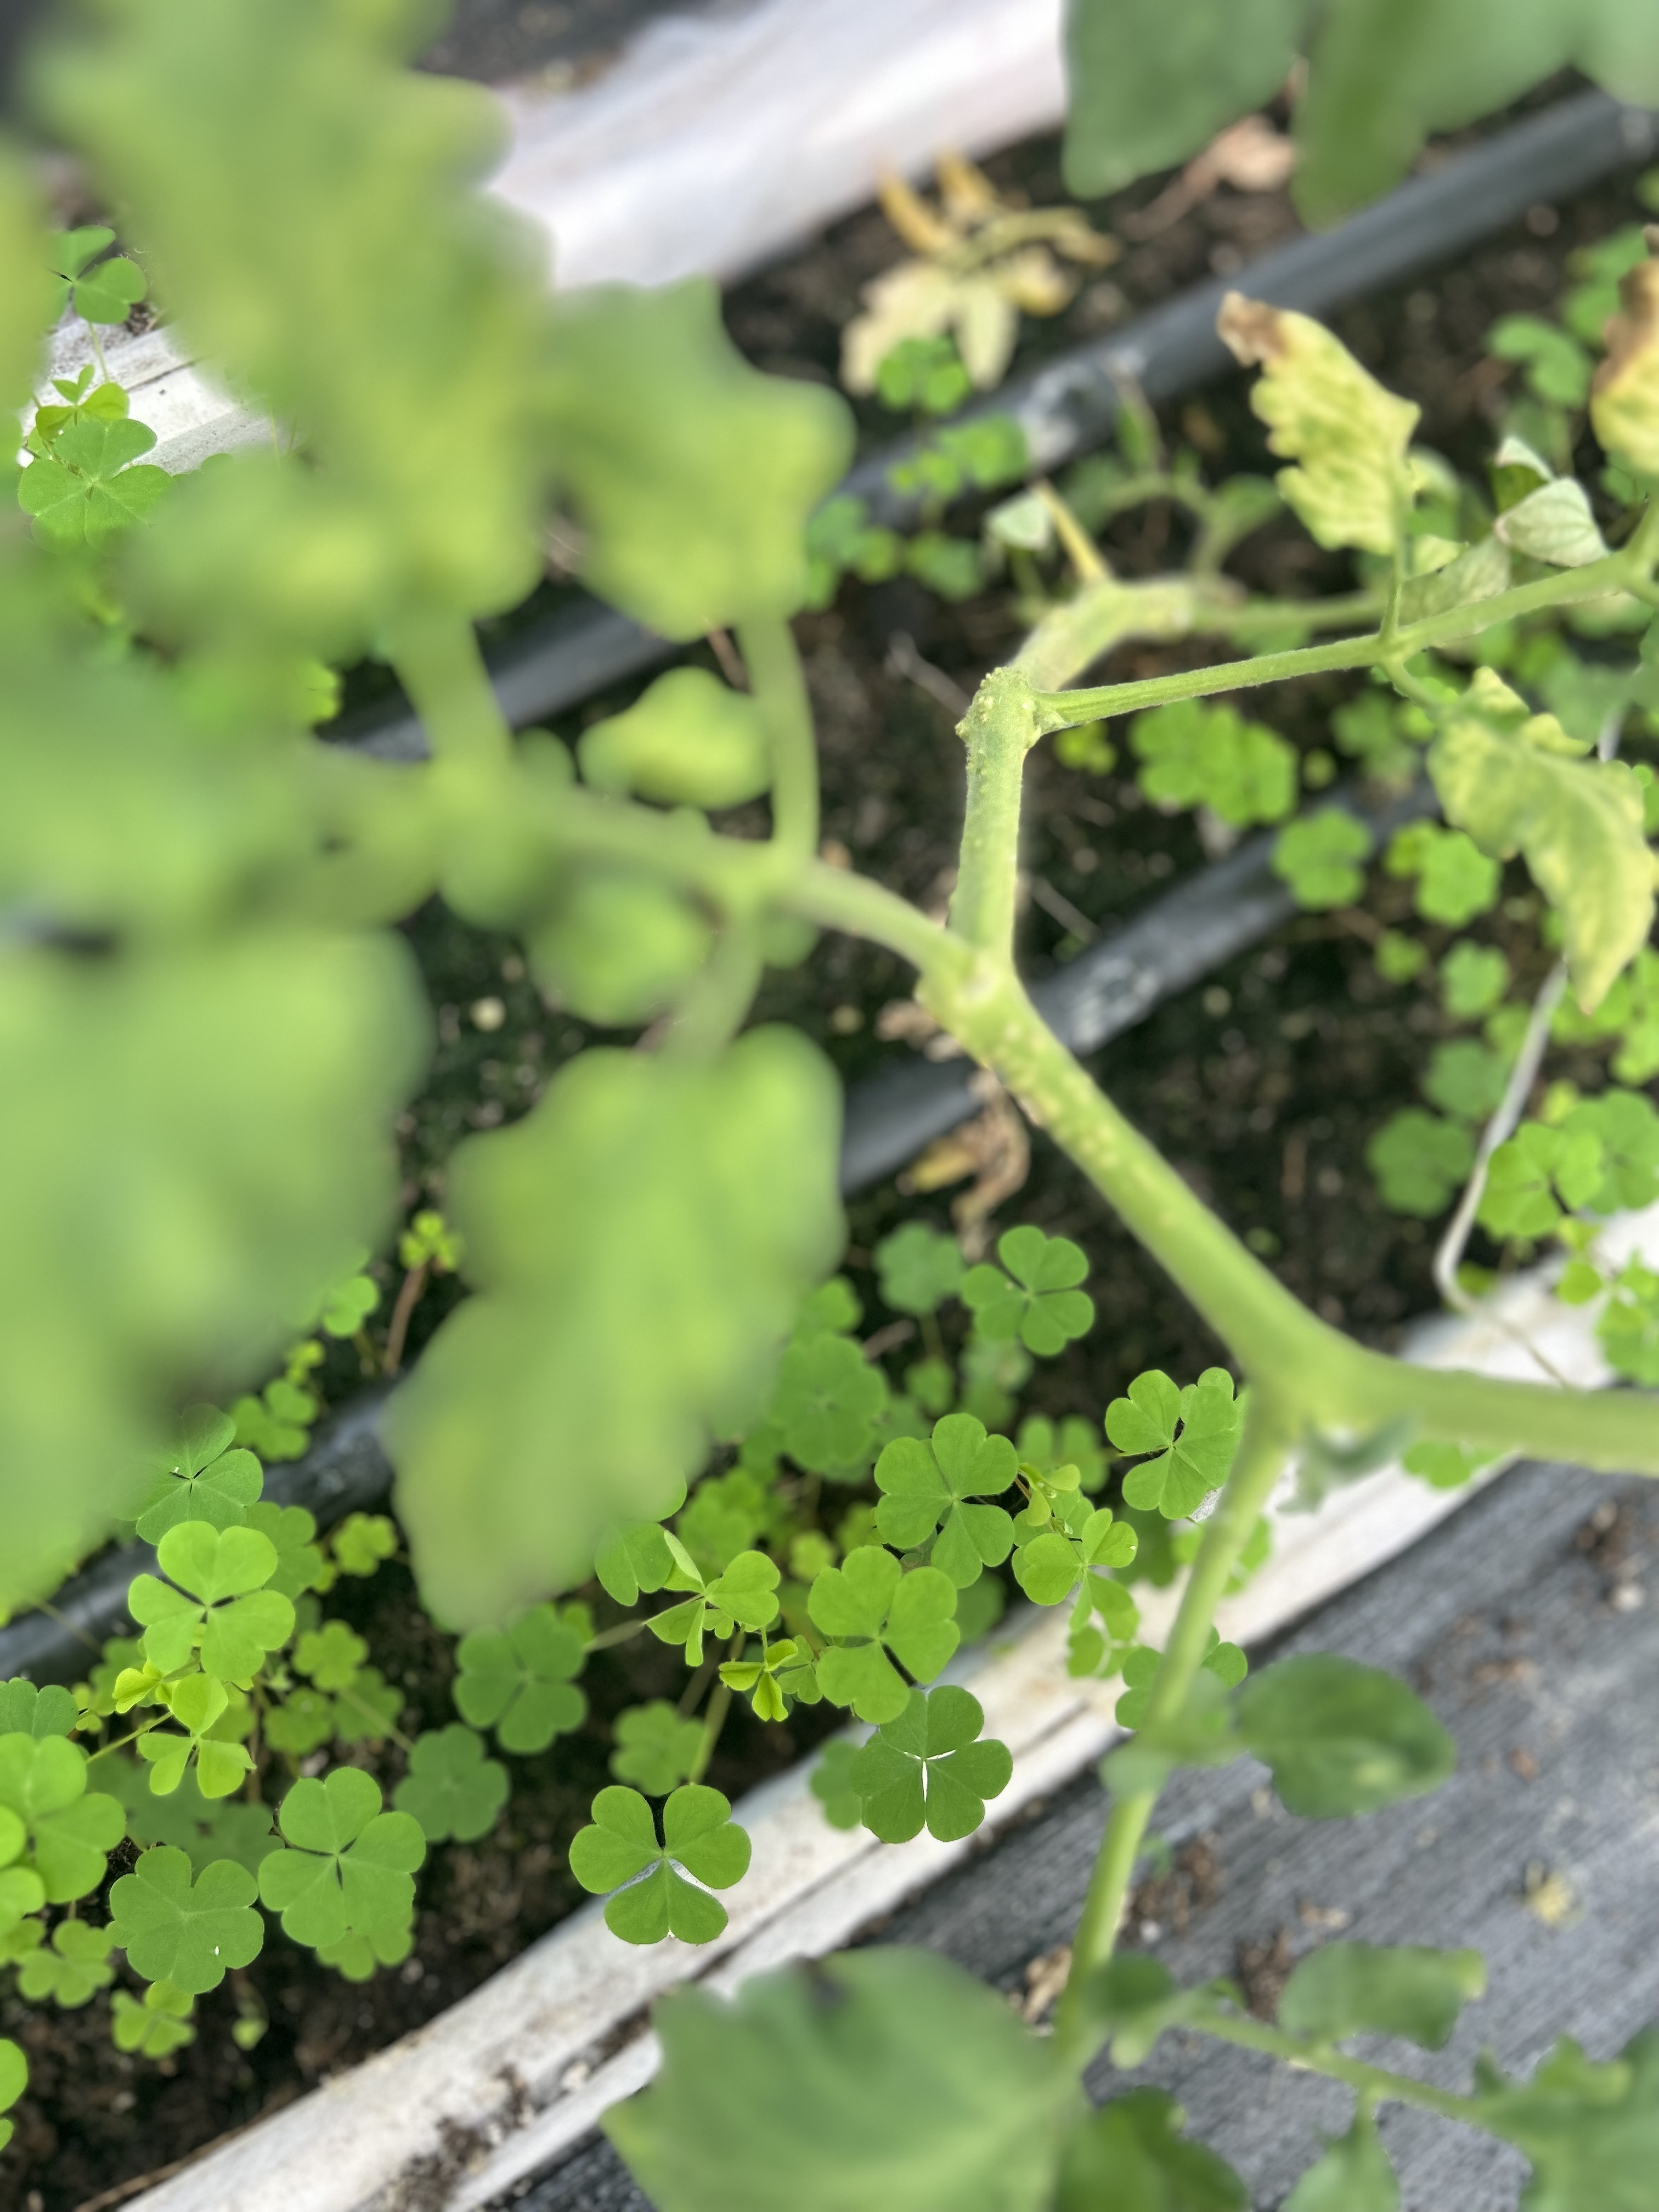
Disease: Wilt